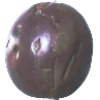
Label: Passion Fruit 1